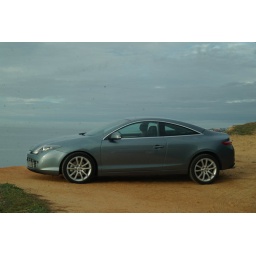
Renault Laguna Coupe, driving and sightseening around Faro, Portugal. Stuck in the beach sand there as well.